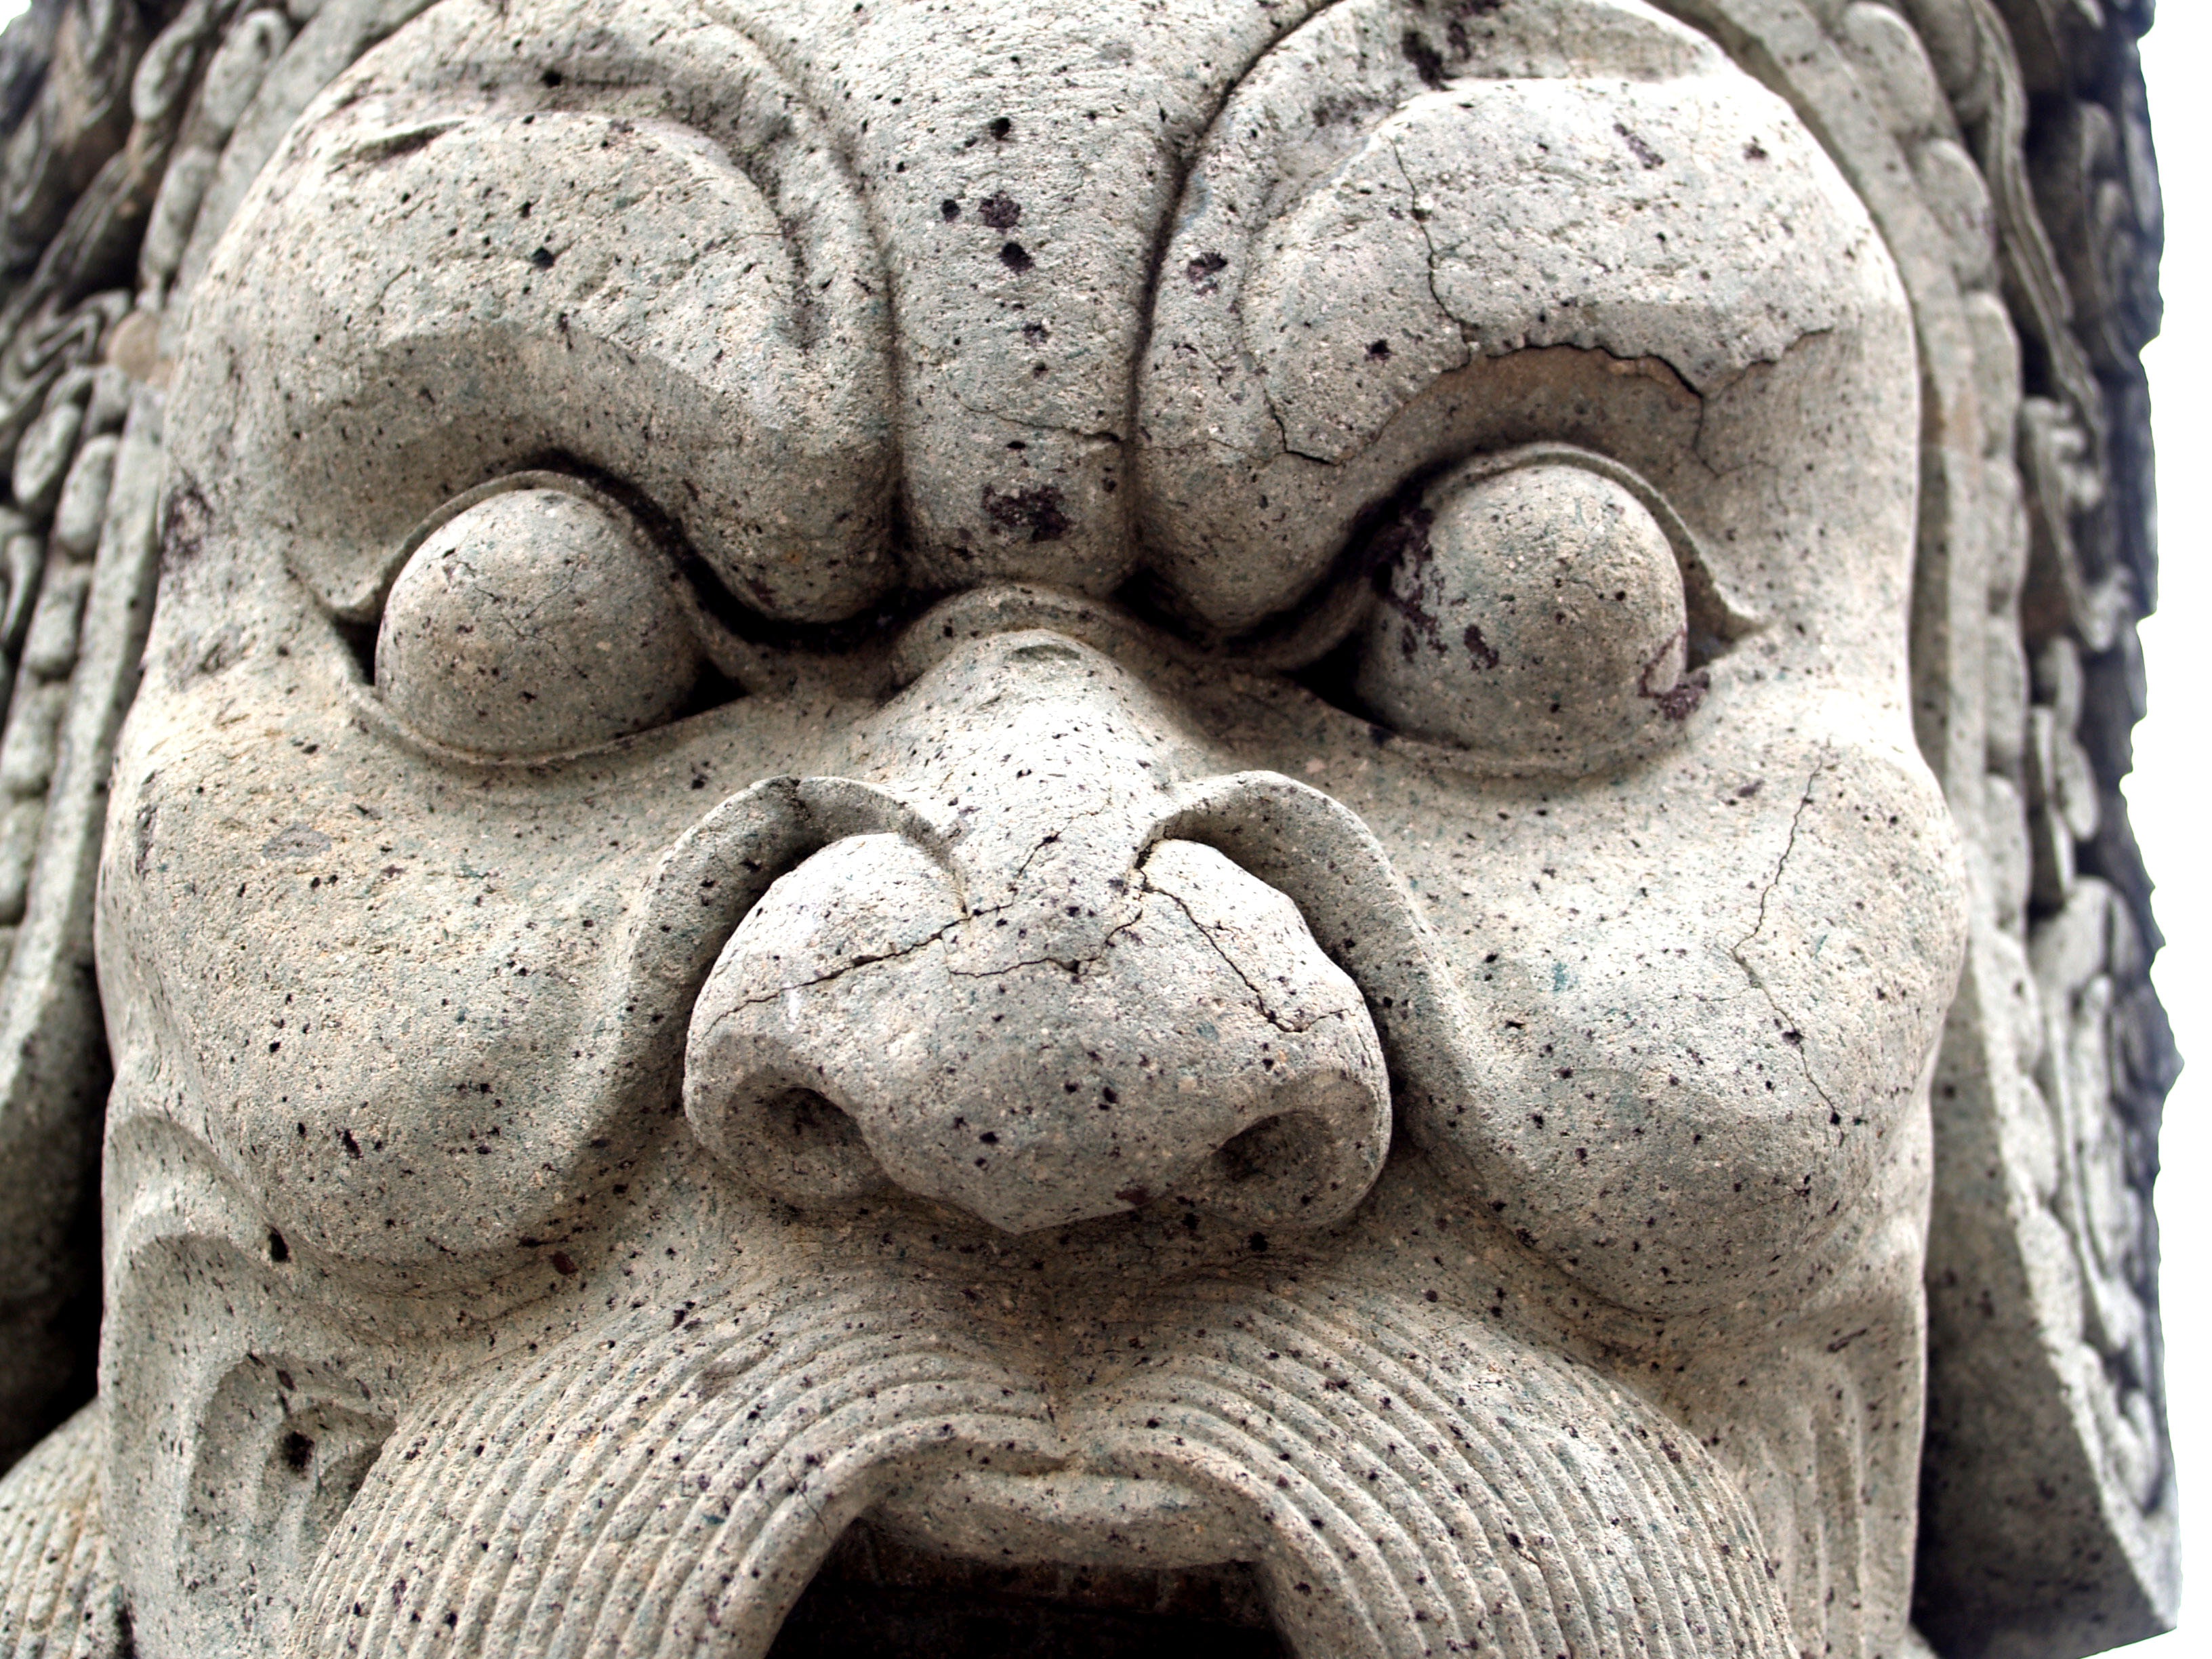
rock, architecture, structure, roof, building, palace, old, city, urban, monument, tourist, travel, statue, decoration, golden, tower, buddhism, religion, asia, ancient, tile, exterior, historic, tourism, lion, thailand, majestic, pray, gargoyle, sculpture, art, place, grand, gold, temple, ornate, monastery, head, buddha, culture, history, famous, heritage, kingdom, royal, bangkok, carving, relief, thai, traditional, vacations, pagoda, emerald, wat, siamese, east, spirituality, ethnicity, archaeological site, stone carving, ancient history